Mark 1

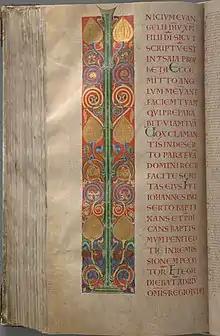
Mark 1:1–5 (Latin) in Codex Gigas (13th century)

Mark 1 is the first chapter of the Gospel of Mark in the New Testament of the Christian Bible. It recounts the proclamation of John the Baptist, the baptism of Jesus Christ, his temptations and the beginning of his ministry in Galilee.